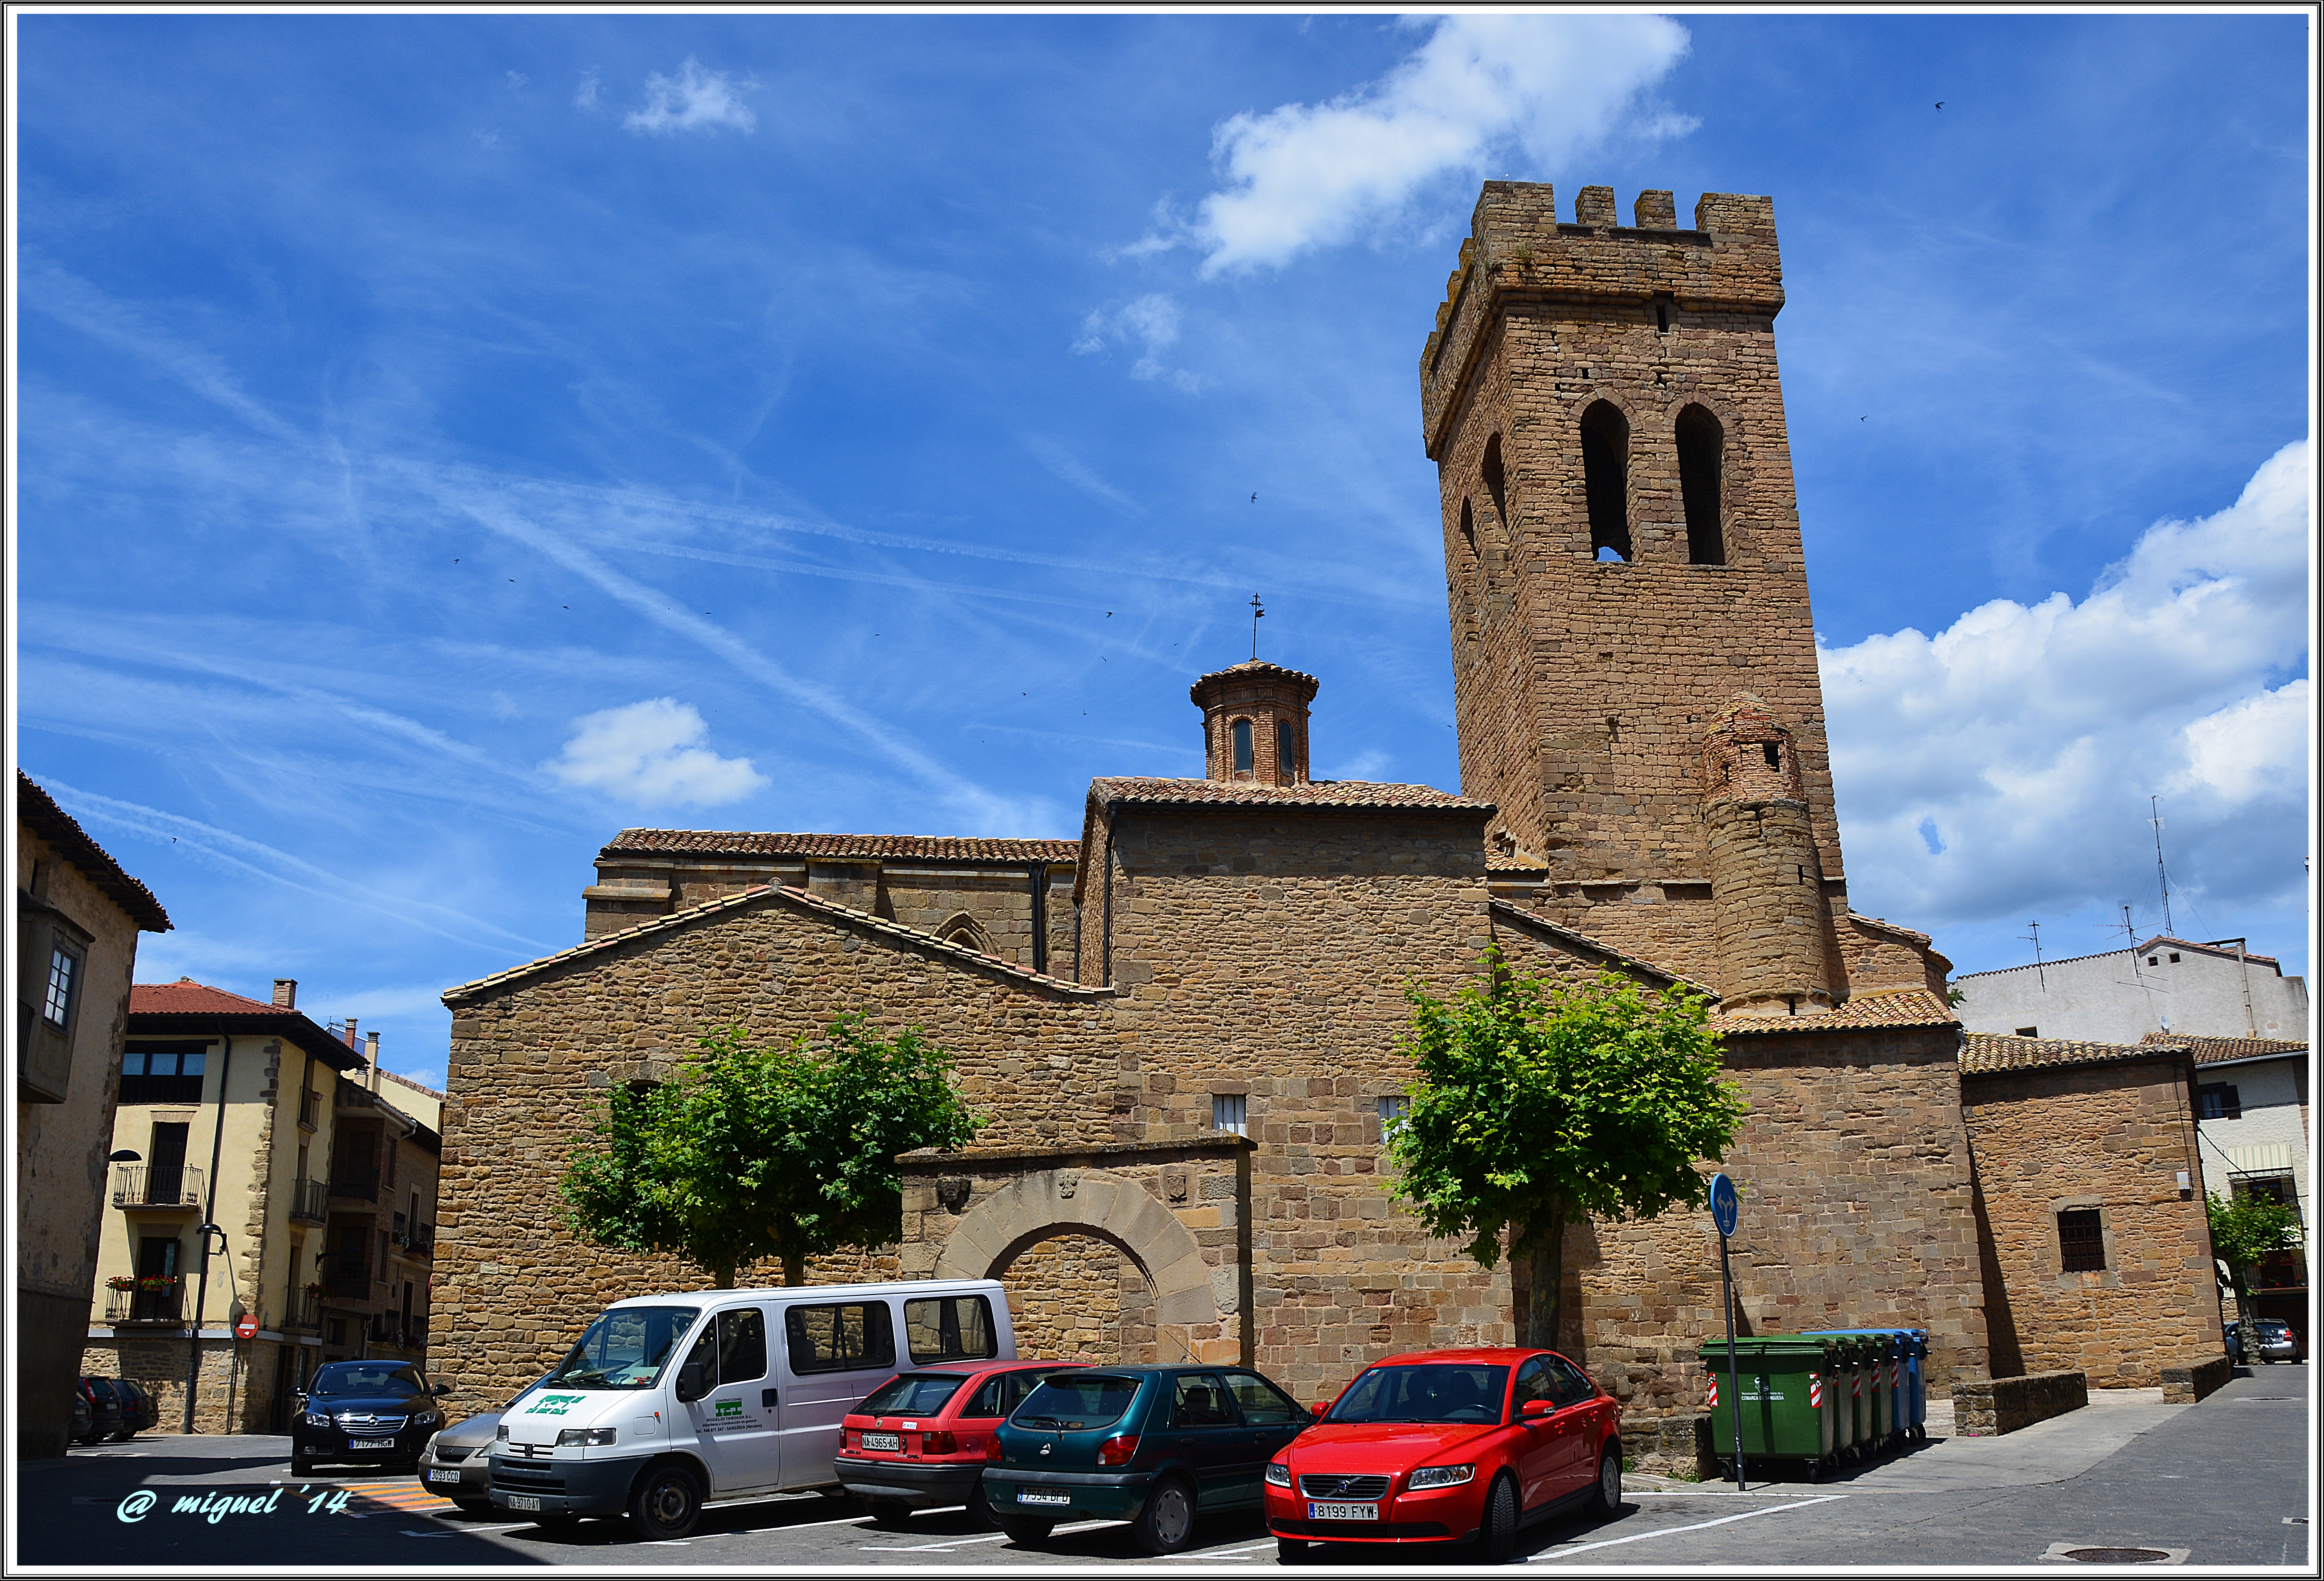
architecture, town, building, cityscape, downtown, vacation, tower, landmark, church, tourism, place of worship, navarra, sanguesa, iglesiadesantiago, neighbourhood, residential area, human settlement